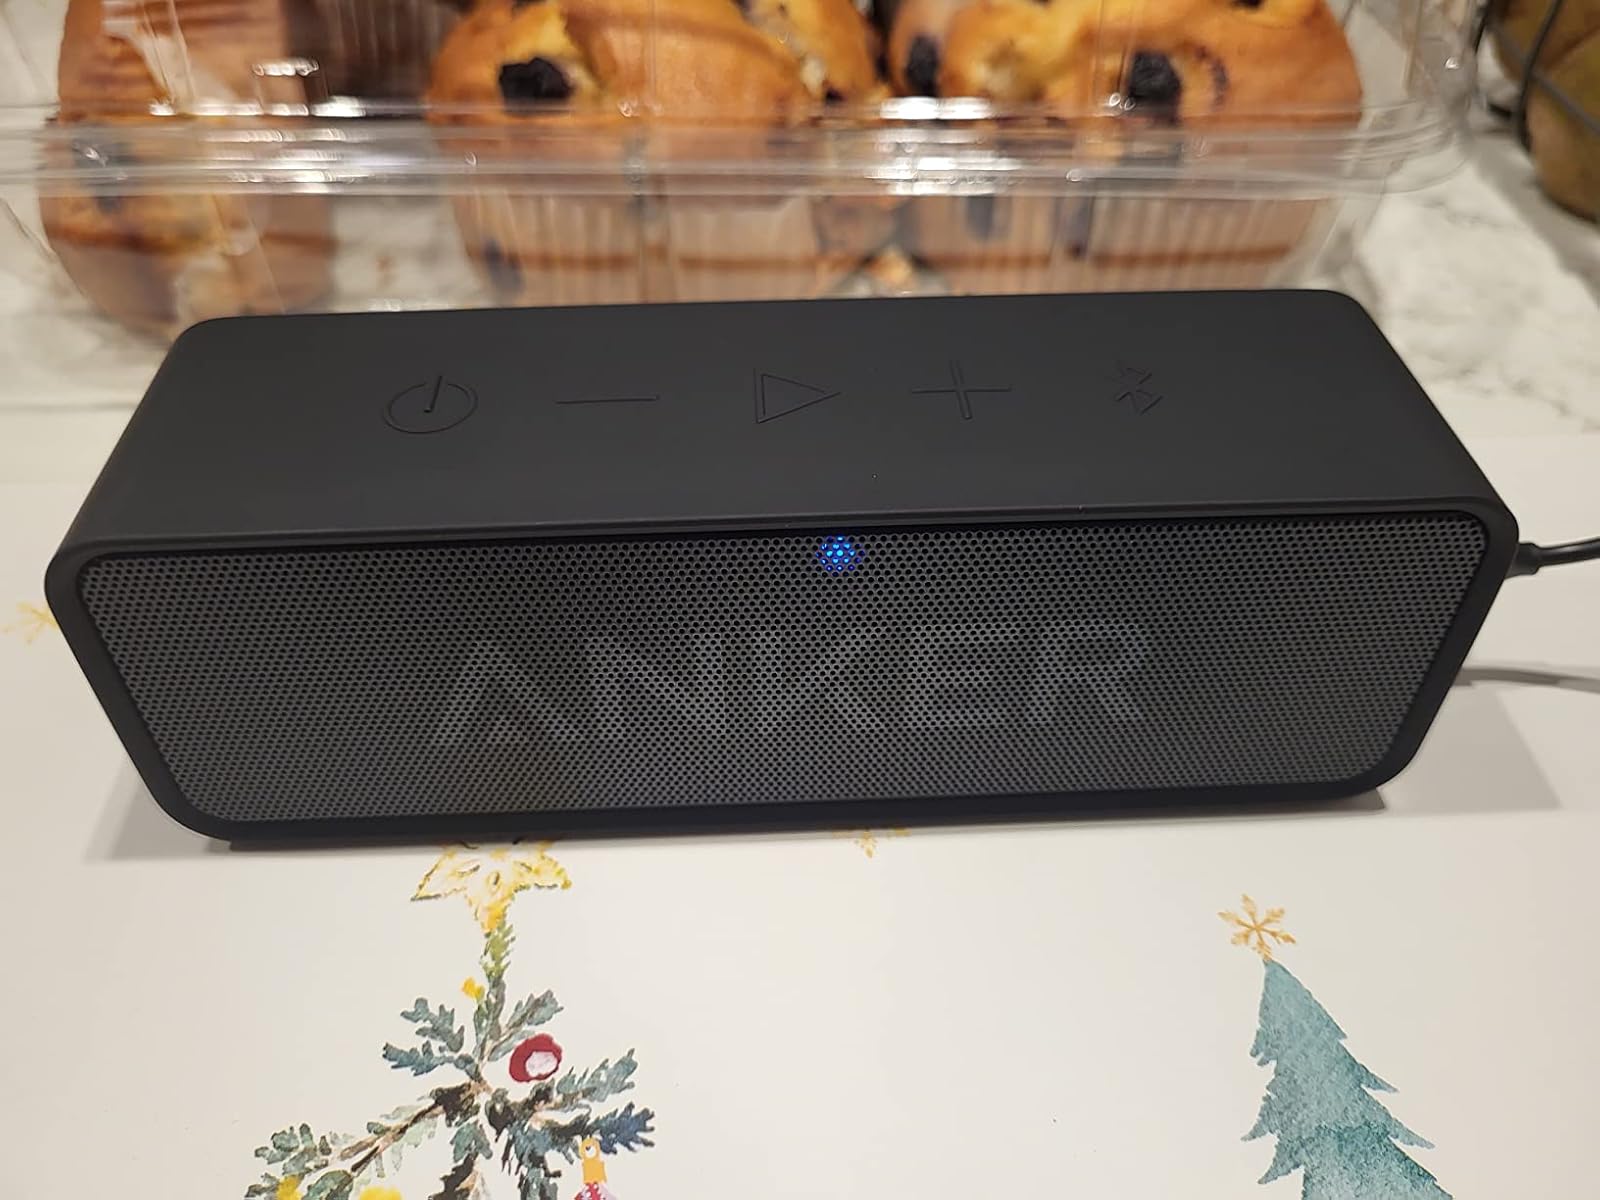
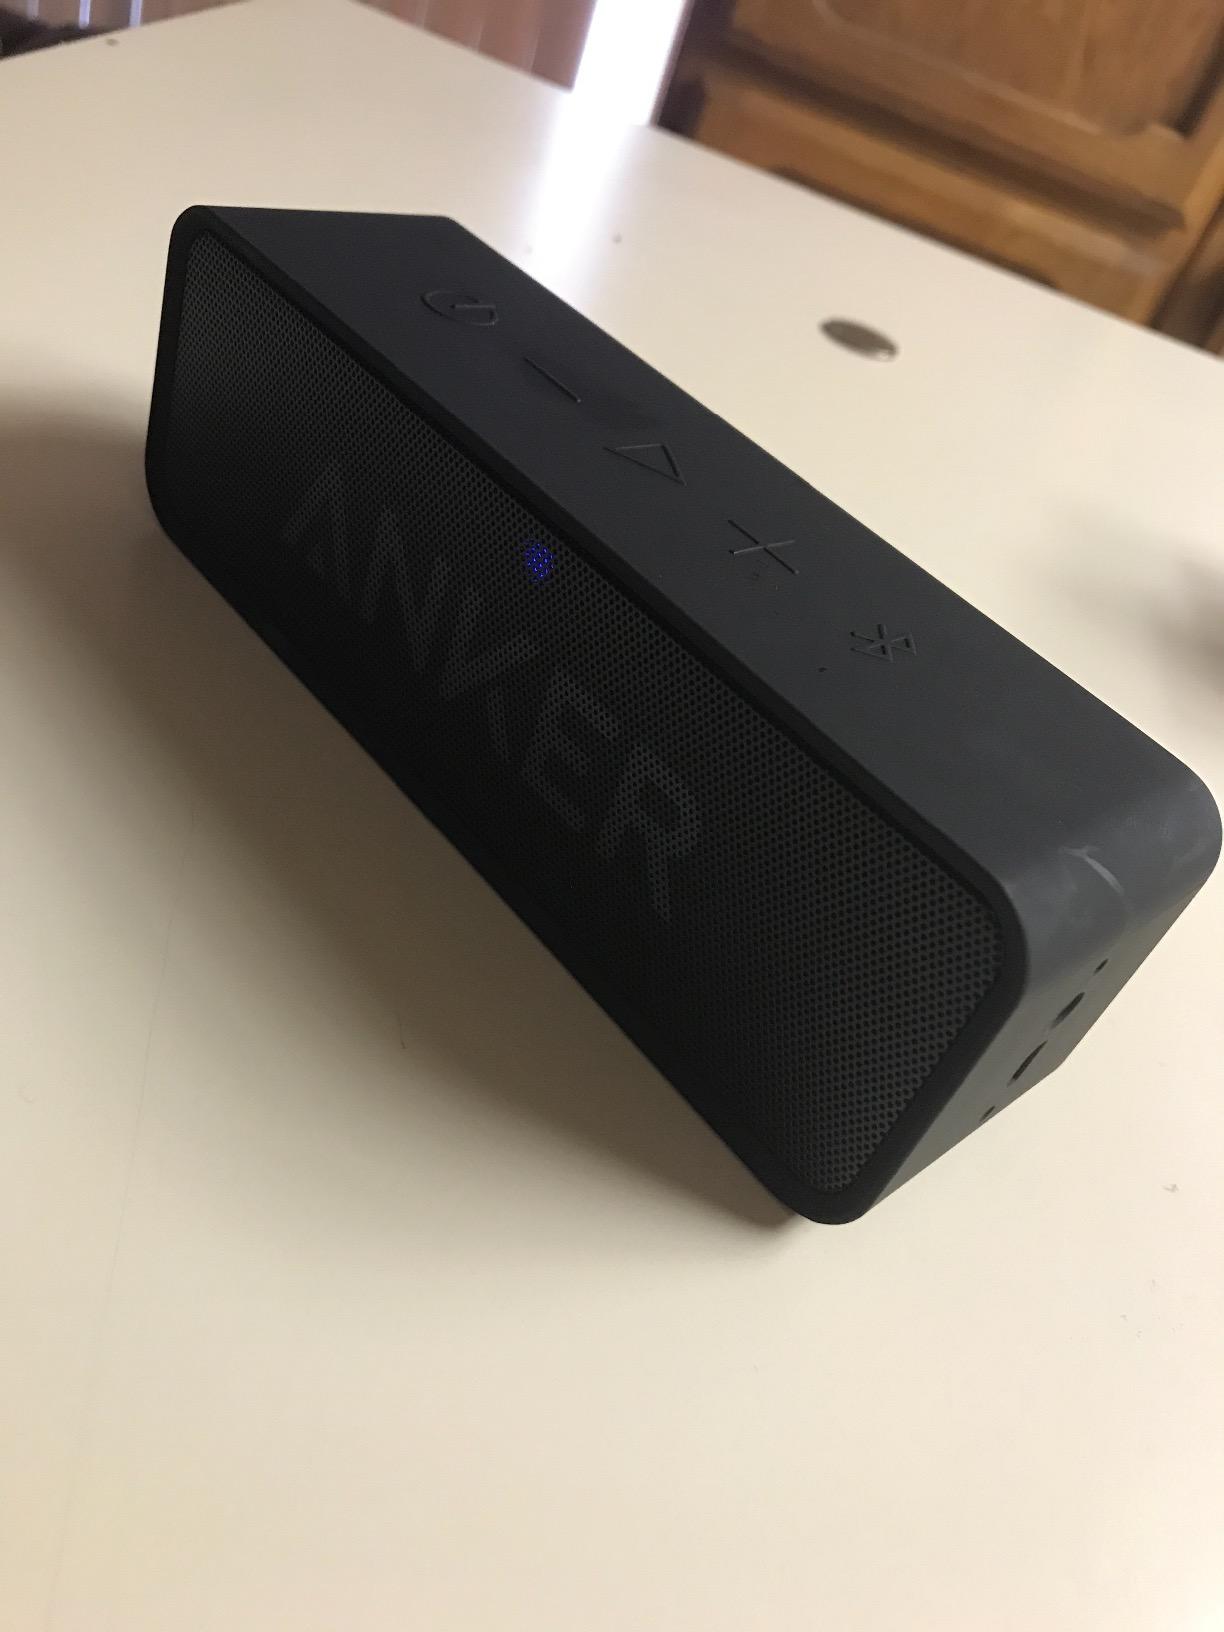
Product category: speaker
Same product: yes